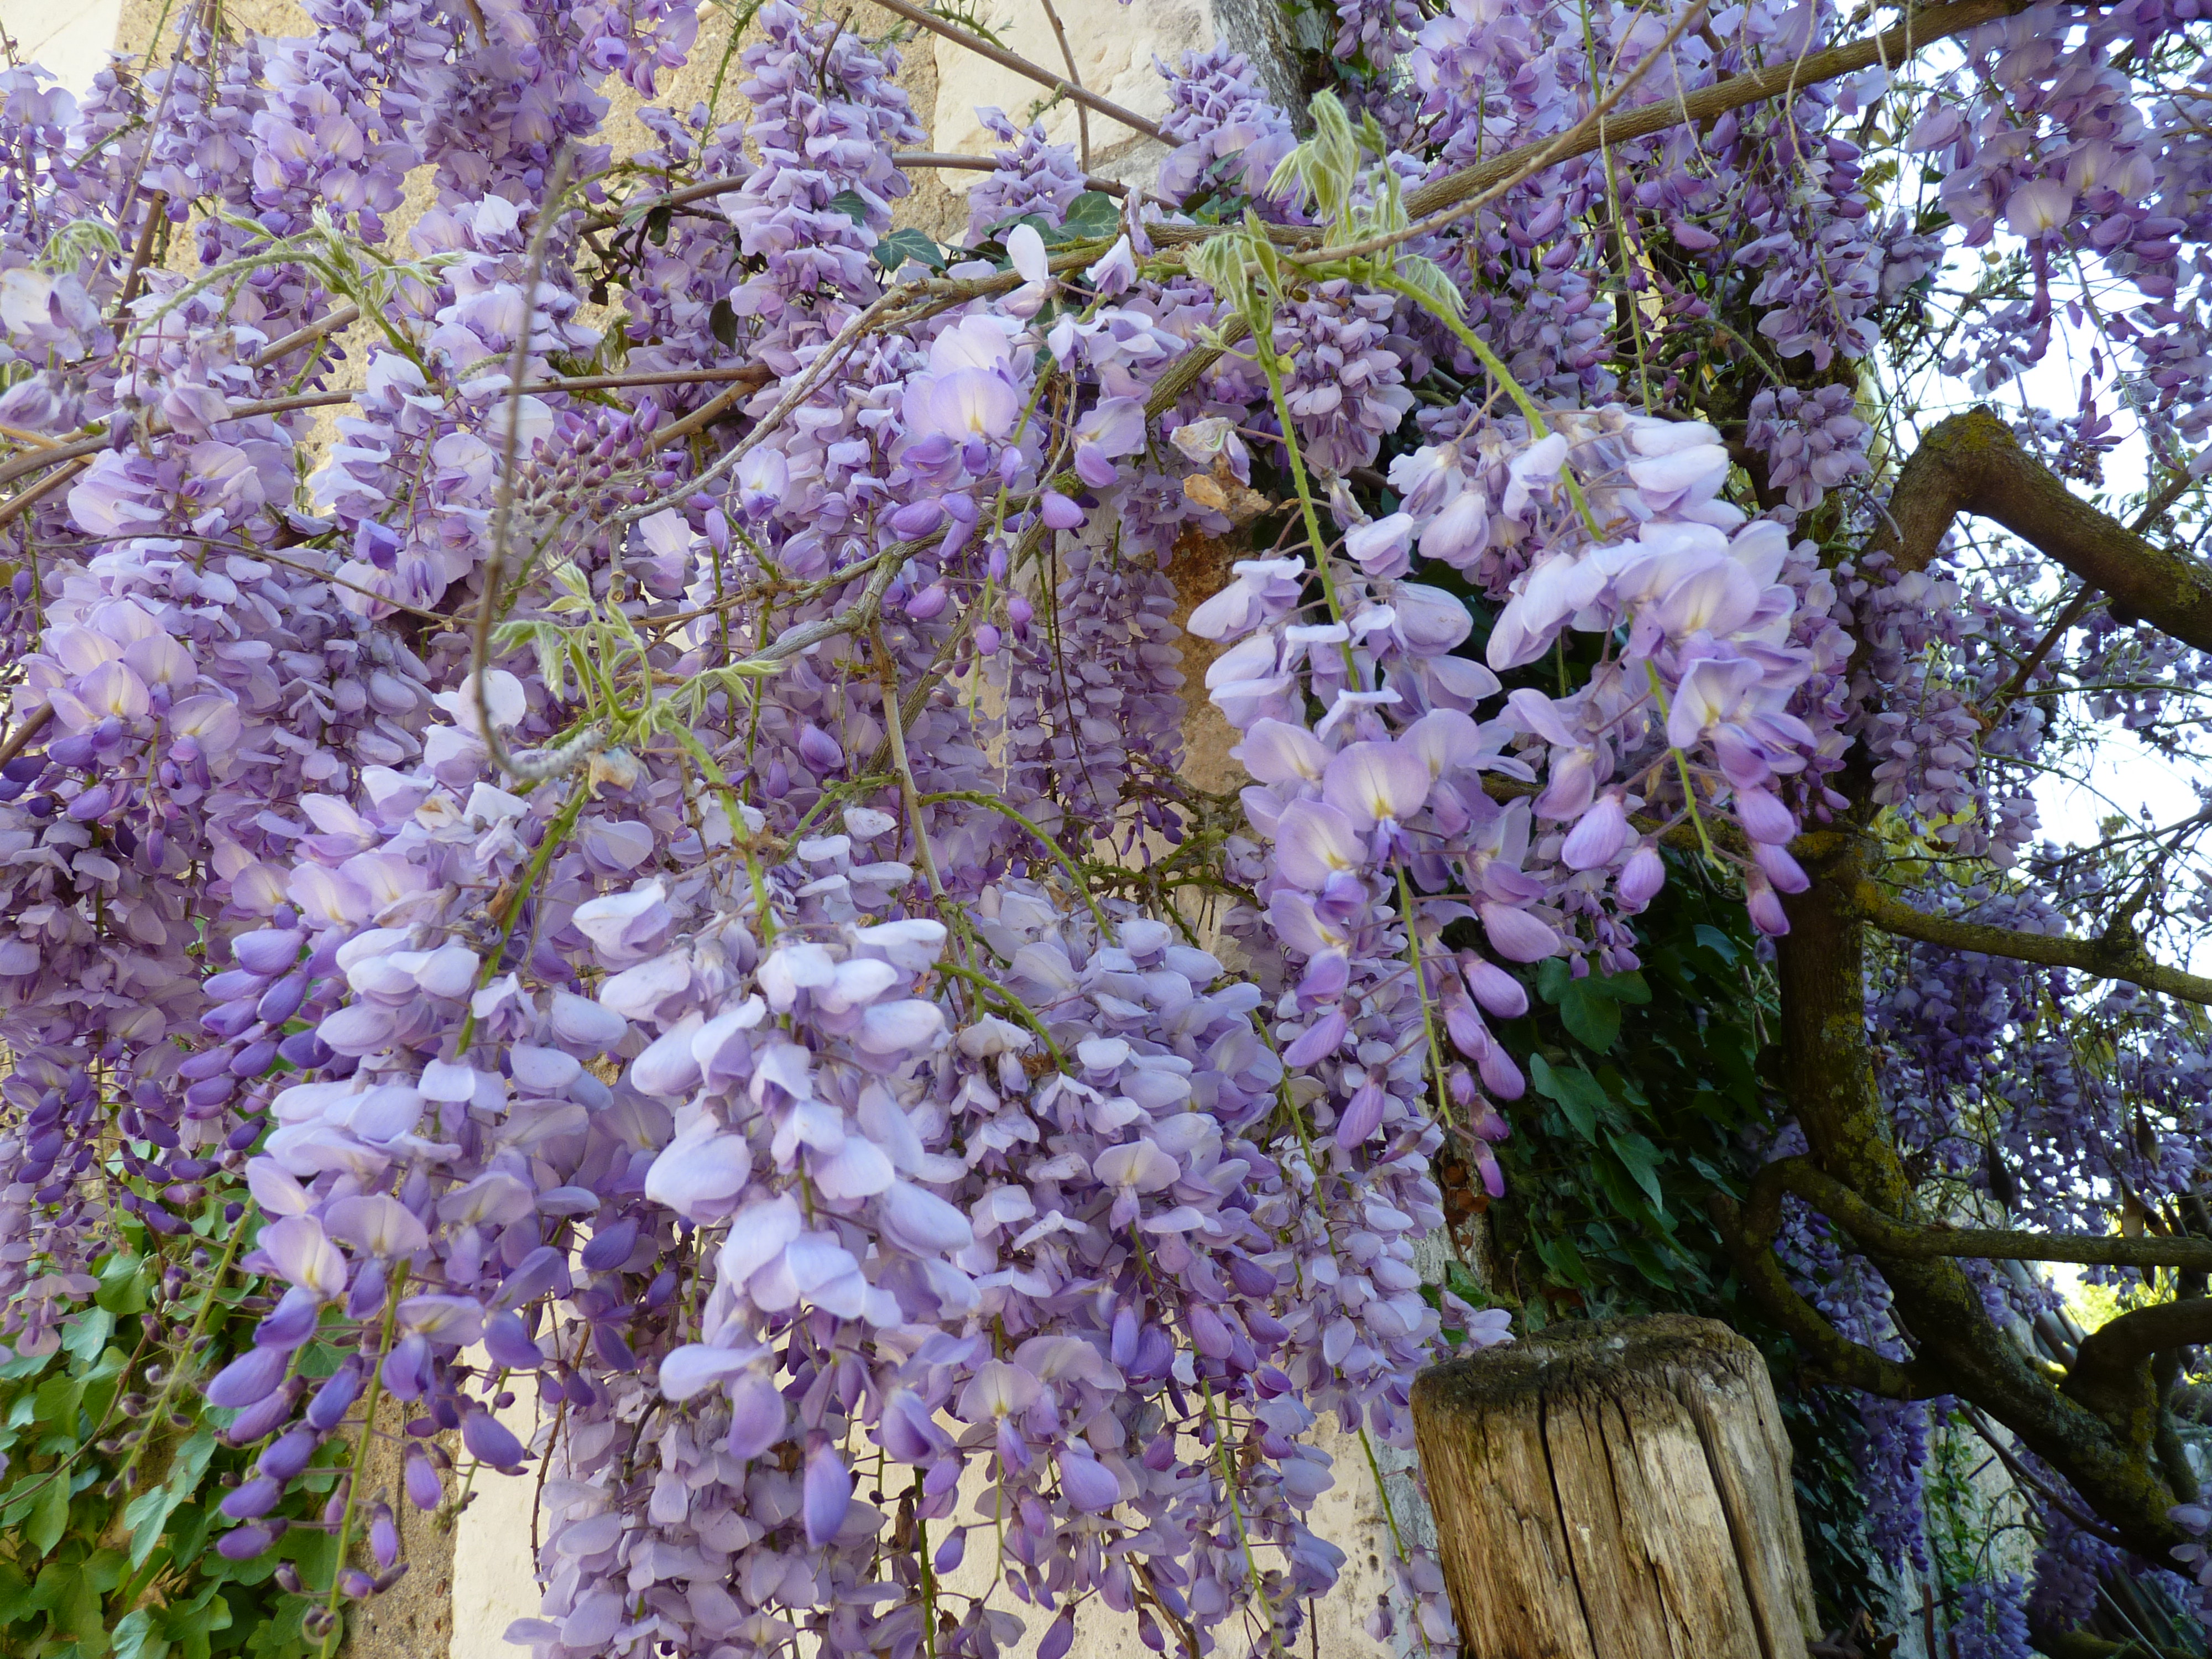
flower, purple, petal, groundcover, tree, flowering plant, shrub, wisteria, twig, terrestrial plant, plant, subshrub, blossom, trunk, garden, spring, annual plant, buddleia, bellflower family, california lilac, prunus, cornales